Ava's Demon

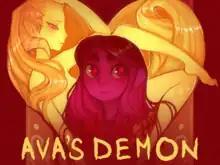
Logo used for the Kickstarter campaign

Ava's Demon is a science fantasy webcomic written and drawn by Michelle Czajkowski Fus and colored by a number of colorists. The comic, which has been ongoing since 2012, is known for its painted art style and animations. The first physical publication of "Ava's Demon" was released in 2013 after a successful Kickstarter project, and another Kickstarter in 2020 became the most-backed webcomic Kickstarter at the time.